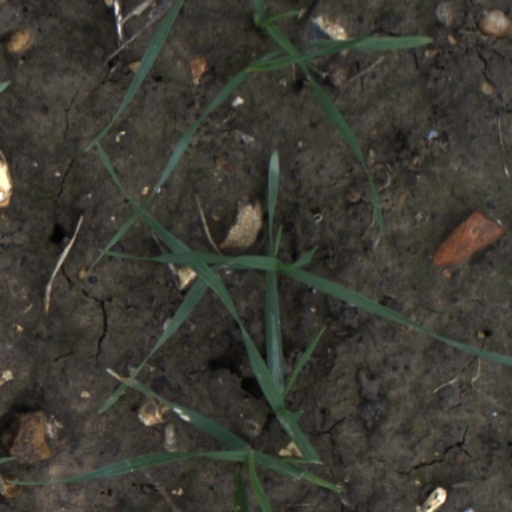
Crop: wheat